Christian Carstensen

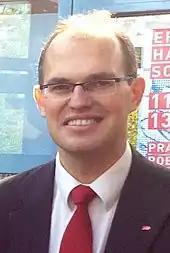
Carstensen in 2013

Christian Carstensen (born 11 March 1973 in Hamburg) is a German politician and member of the Social Democratic Party (SPD). He was a member of the Hamburg-Nord district parliament ("Bezirksversammlung") from 2001 to 2005. In 2005 he was elected to the Bundestag, the German federal parliament, representing Hamburg-Nord, however he lost his seat at the 2009 election.